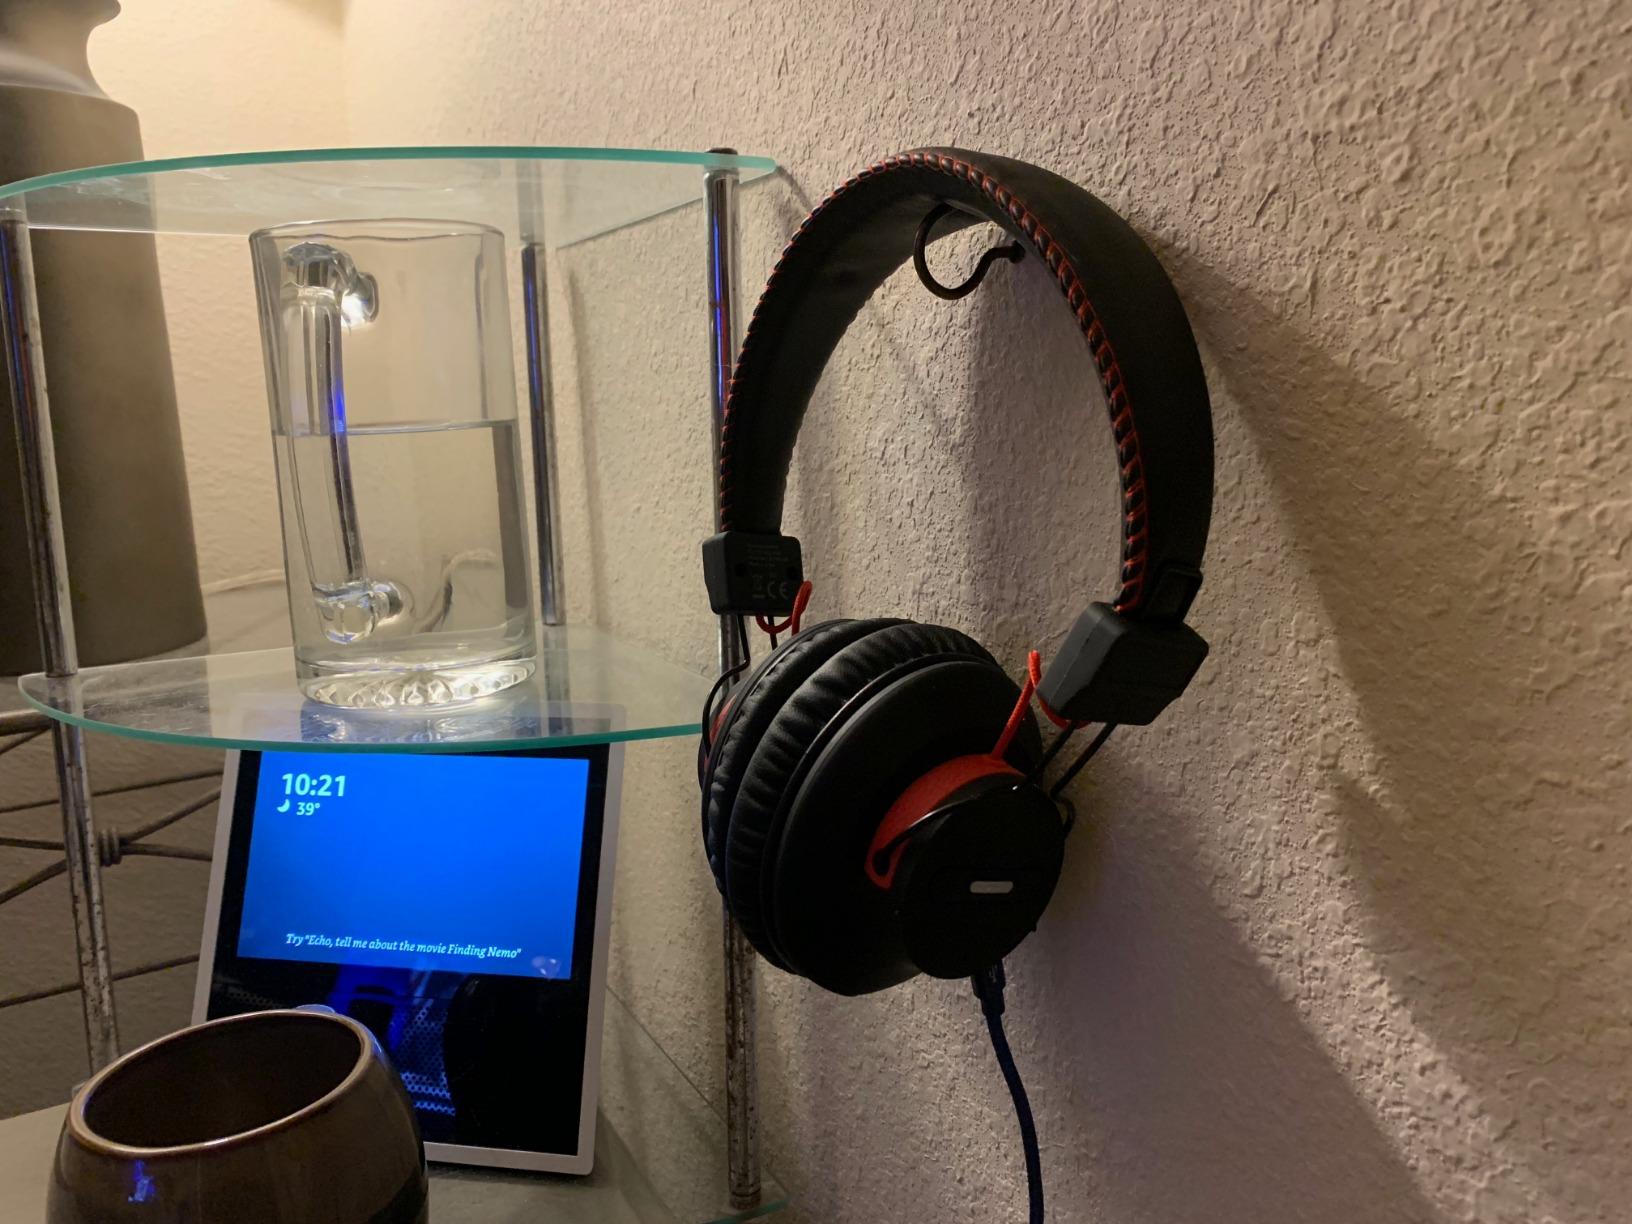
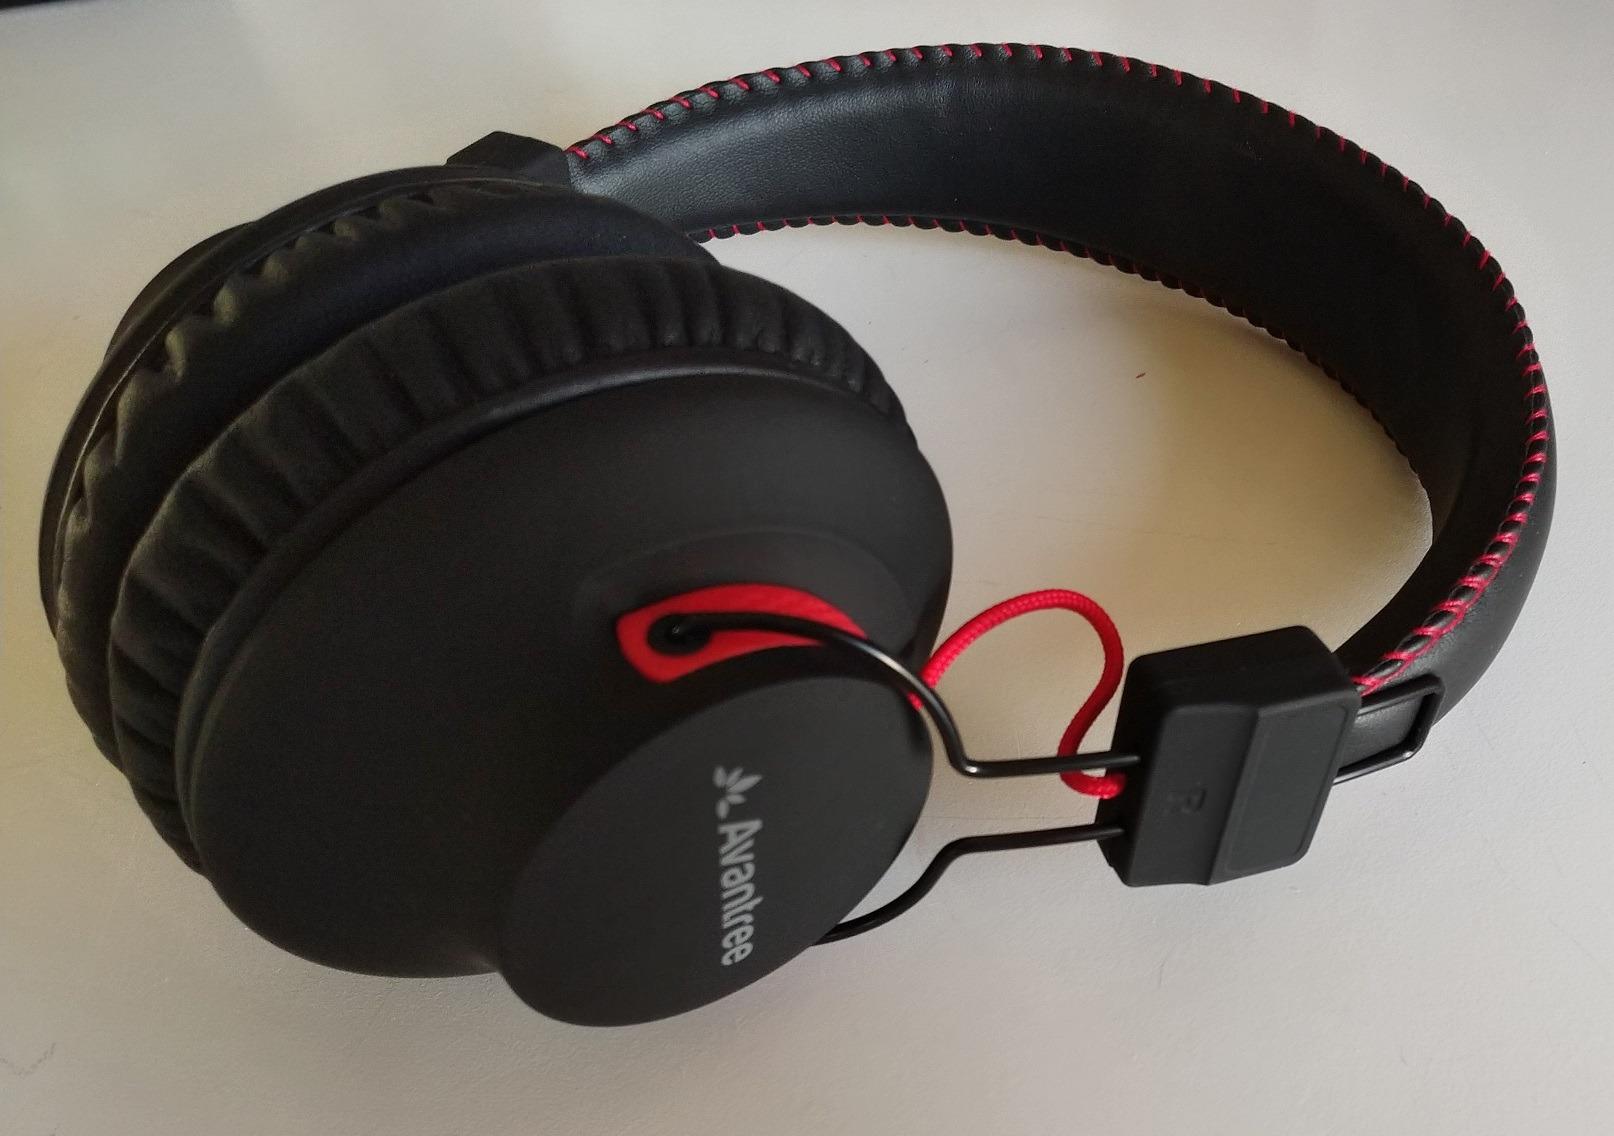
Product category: headphones
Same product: yes